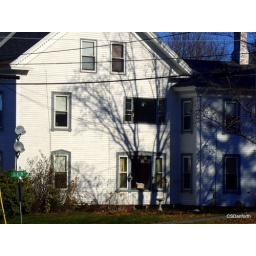
Taken in New Auburn, Maine. Loved the Autumn Shadows of the bare tree against the building.